Nicolaus Copernicus

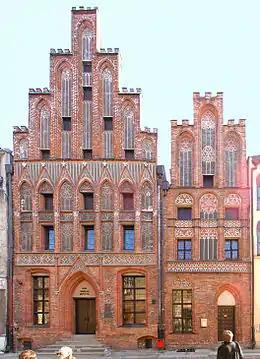
Copernicus's Toruń birthplace (ul. Kopernika 15, "left"). Together with no. 17 ("right"), it forms "Muzeum Mikołaja Kopernika".

Nicolaus Copernicus was born on 19 February 1473 in the city of Toruń (Thorn), in the province of Royal Prussia, in the Crown of the Kingdom of Poland, to German-speaking parents.